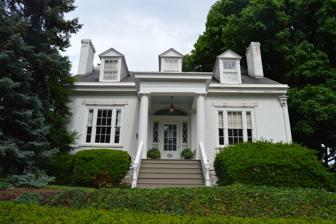
Building: Lyman Trumbull House
Country: United States of America
Year built: 1849
Historic house in Illinois, United States United States historic place Lyman Trumbull House U.S. National Register of Historic Places U.S. National Historic Landmark Front of the house Show map of Illinois Show map of the United States Location 1105 Henry Street, Alton, Illinois Coordinates 38°53′49.44″N 90°10′33″W / 38.8970667°N 90.17583°W / 38.8970667; -90.17583 Built 1849 NRHP reference No. 75000667 Significant dates Added to NRHP May 15, 1975 Designated NHL May 15, 1975 The Lyman Trumbull house located at 1105 Henry Street in the historic Middletown neighborhood of Alton, Illinois Senator Lyman Trumbull Lyman Trumbull House is a house significant for its association with former U.S. Senator from Illinois Lyman Trumbull . The house is located in the historic Middletown neighborhood in Alton, Illinois . Senator Trumbull was best known for being a co-author of the Thirteenth Amendment to the United States Constitution . The house was built around 1849, and was declared a National Historic Landmark in 1975. Senator Trumbull lived in this house from 1849 to 1863, according to the documentation provided in the National Historic Landmark application. The house is a 1 + 1 ⁄ 2 -story red brick, gable-roofed residence with limestone foundation. It was originally rectangular-shaped, but late in the 19th century an addition was built on the rear of the house, transforming it into an L-shaped residence. There are three gabled dormers protruding from the front roof, one on the rear of the original house, and one on the northern elevation of the roof on the addition. Adorning the front of the house is a centrally-located one-bay entrance porch supported by two fluted pilasters, all made of wood. Turned balusters flank the porch and the several wooden steps that lead to a brick walkway surrounding the dwelling. An entrance to the basement is located underneath the porch. The chief front entrance to the Trumbull House is a single door with side lights and semi-elliptical fanlight. On the south side of the house is a second basement entrance, and it is sheltered by a pedimented portico supported by two Doric columns. References